Delphine Nkansa

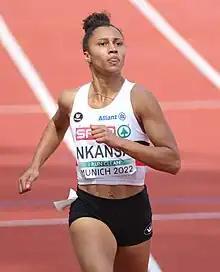
Nkansa in 2022

Delphine Nkansa (born 21 September 2001) is a Belgian athlete. She was the Belgian national champion over 200m in 2022 and the European Under-23 champion over that same distance in 2023.